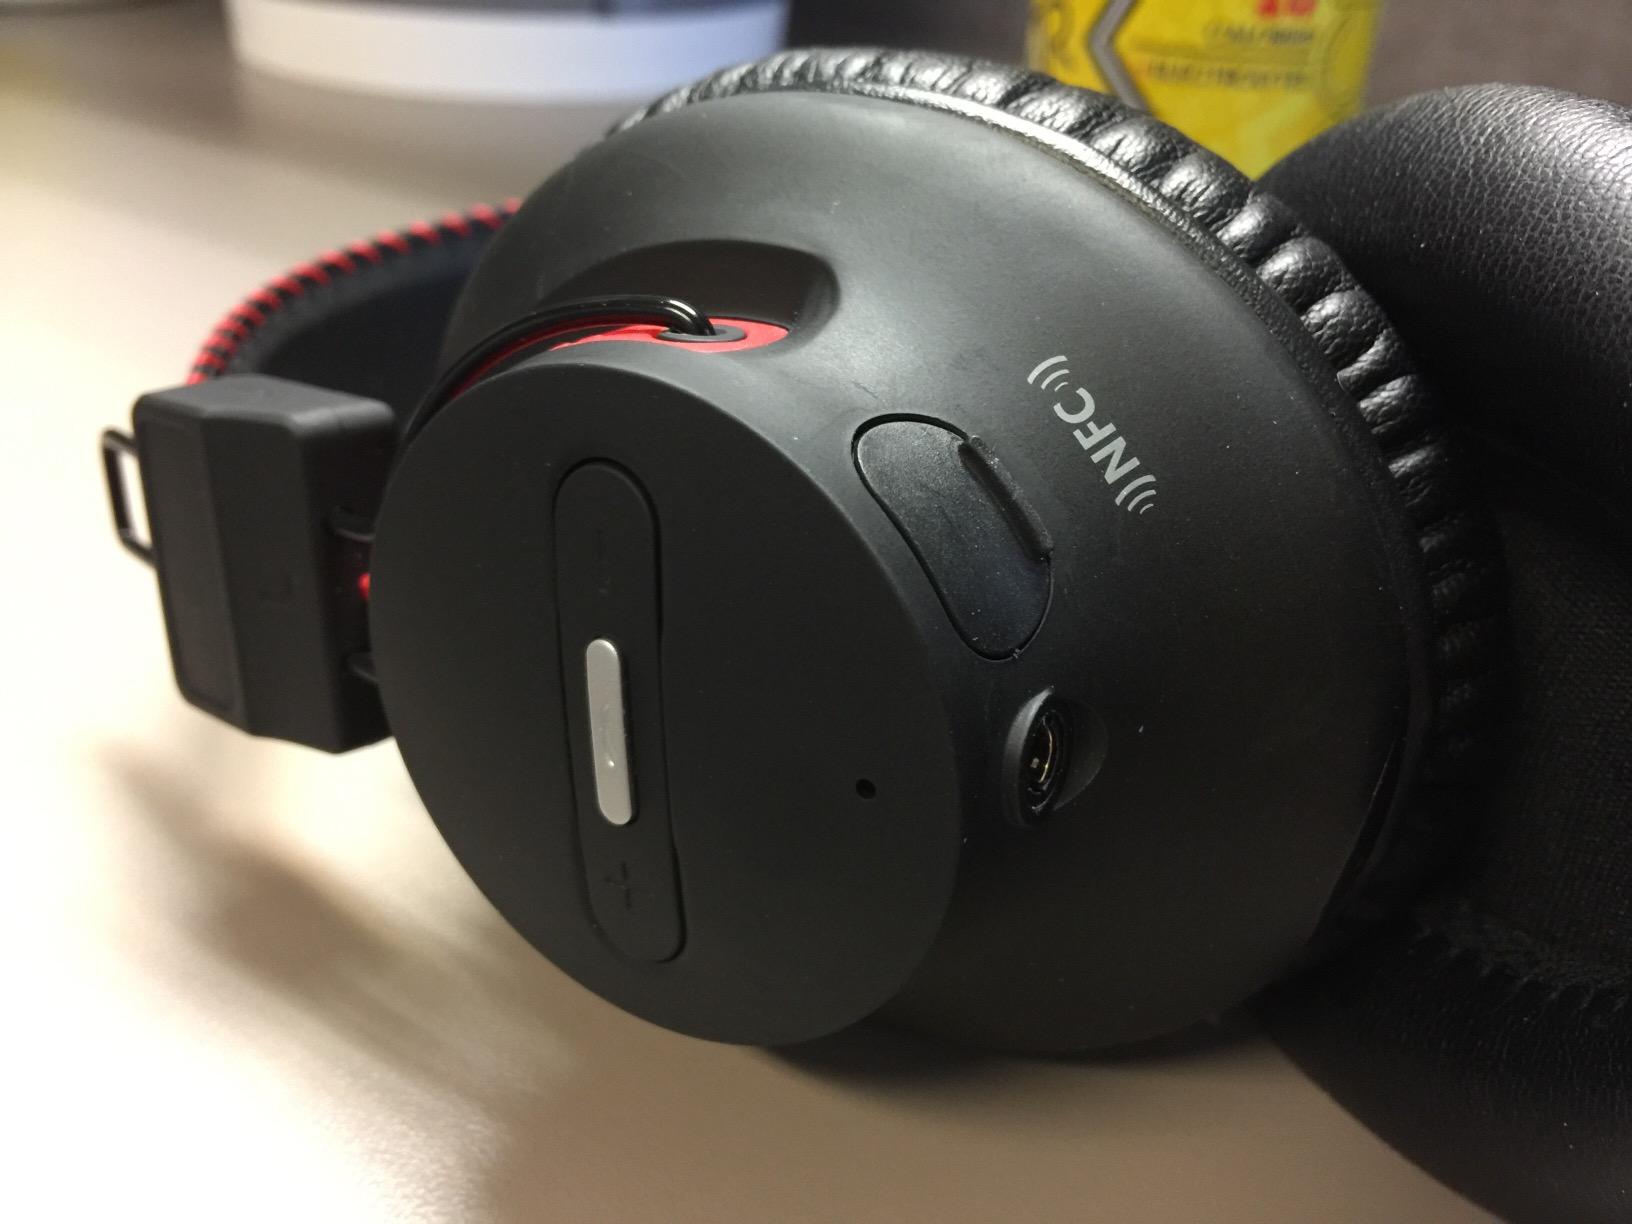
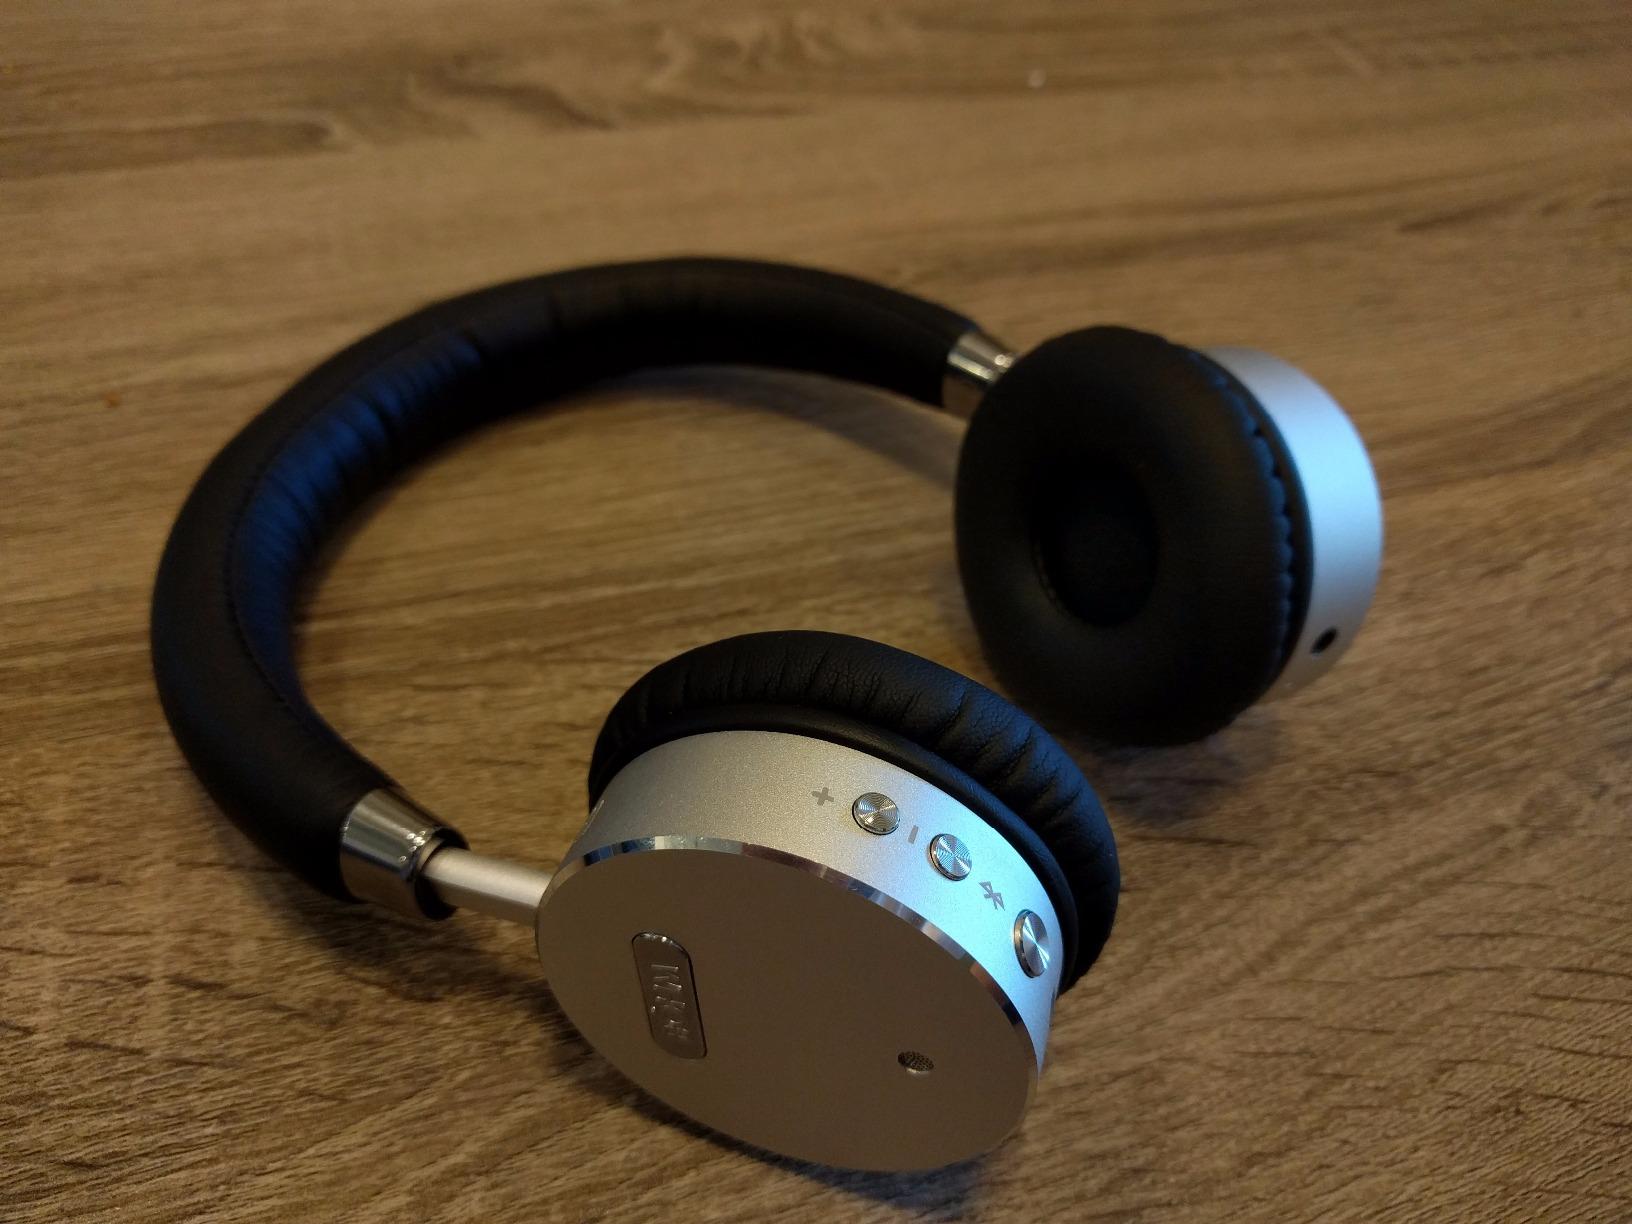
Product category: headphones
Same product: no